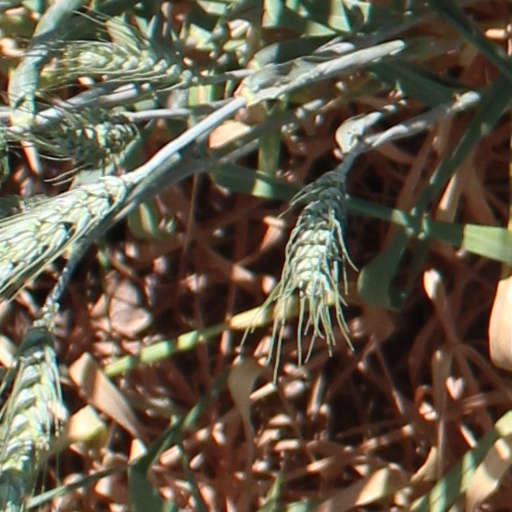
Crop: wheat